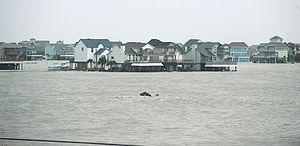
L'ouragan Ike est le 9ᵉ système tropical, le 5ᵉ ouragan et le 3ᵉ ouragan majeur de la saison cyclonique 2008 dans l'océan Atlantique nord. Il est du type ouragan capverdien, issu d’une onde tropicale s’étant formée au large des Îles du Cap-Vert à la fin d’août. Ike s’est lentement développé sur l’océan Atlantique pour atteindre brièvement la catégorie 4, le 4 septembre au matin, avec des vents soutenus de 238 km/h et une pression centrale de 935 hPa. Ceci en a fait l’ouragan le plus intense de la saison 2008.